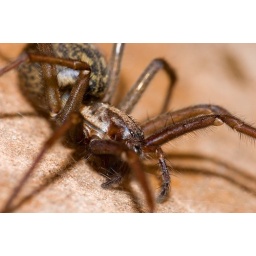
Spider in flower pot